Adelaide

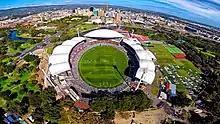
Adelaide Oval is the home of Australian Rules football and cricket in South Australia.

Adelaide, as the capital of South Australia, is the seat of the Government of South Australia. The bicameral Parliament of South Australia consists of the lower house known as the House of Assembly and the upper house known as the Legislative Council. General elections are held every four years, the last being the 2022 South Australian state election.